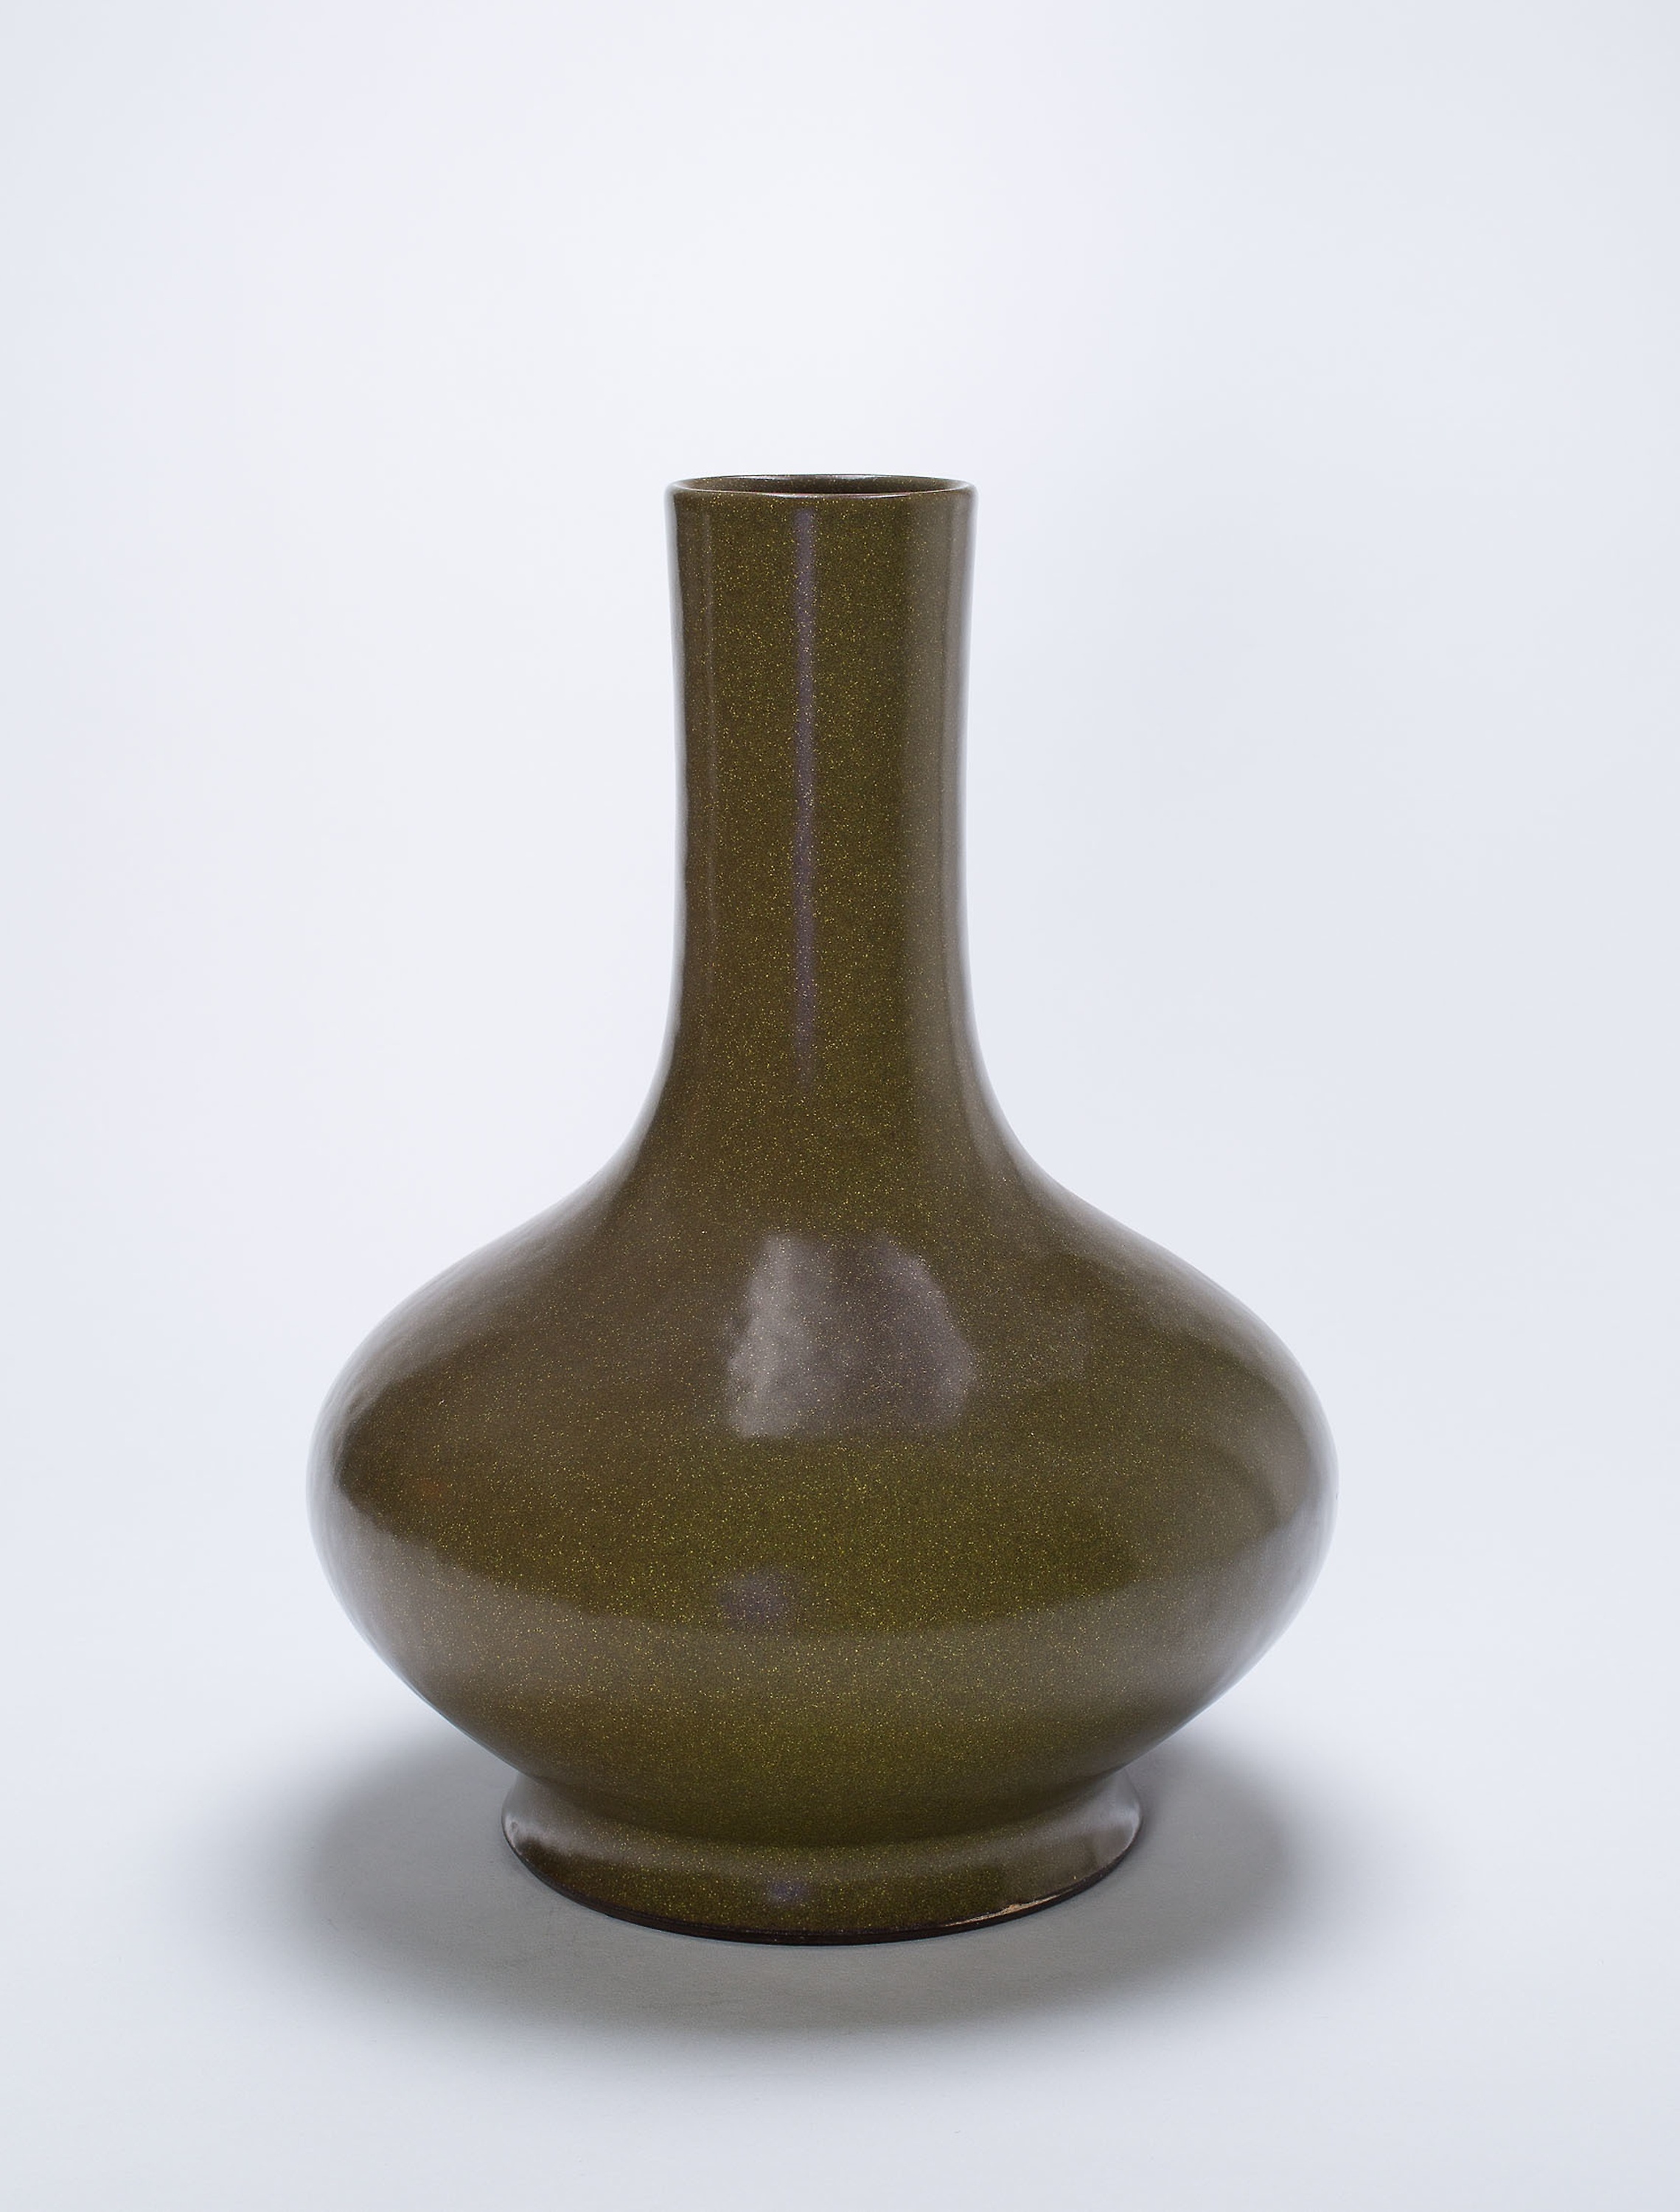
vase, artifact, earthenware, ceramic, pottery, glass